Adalbert Erdeli

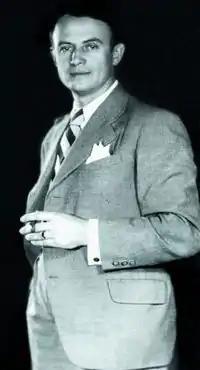
Béla Erdélyi

Adalbert Erdeli (May 25, 1891 – September 19, 1955) was a Hungarian and Ukrainian painter and writer, one of the main figures of midcentury Transcarpathian art.